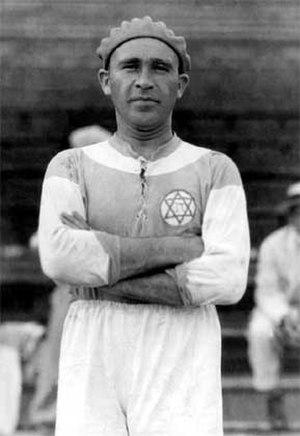
Béla Guttmann avec le maillot du Hakoah WienItaliano: Béla Guttmann con la maglia dell'Hakoah WienPortuguês: Béla Guttmann com a camisa do Hakoah Wien
Béla Guttmann, est un footballeur international hongrois, 1956 naturalisé autrichien, qui évoluait au poste de défenseur ou milieu, avant d'ensuite devenir entraîneur.